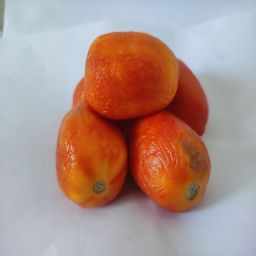
Crop: Tomato
Quality: Old